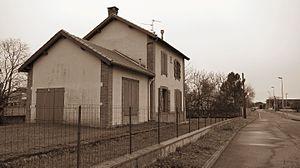
Launaguet (Haute-Garonne, Midi-Pyrénées, France)
La compagnie des Chemins de Fer du Sud-Ouest était une entreprise ferroviaire française.